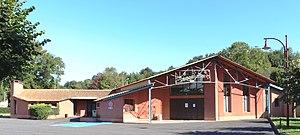
Salle des fêtes de Cantaous (Hautes-Pyrénées)
Cantaous est une commune française située dans le département des Hautes-Pyrénées, en région Occitanie.